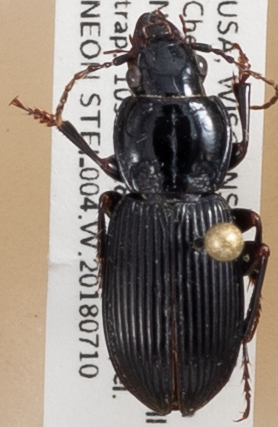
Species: Pterostichus novus
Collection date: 2018-07-10 04:00:00
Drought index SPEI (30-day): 0.71
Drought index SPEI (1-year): -0.24
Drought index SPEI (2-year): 1.642